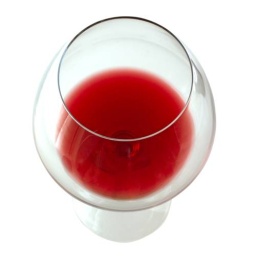
Glass of red wine over white background